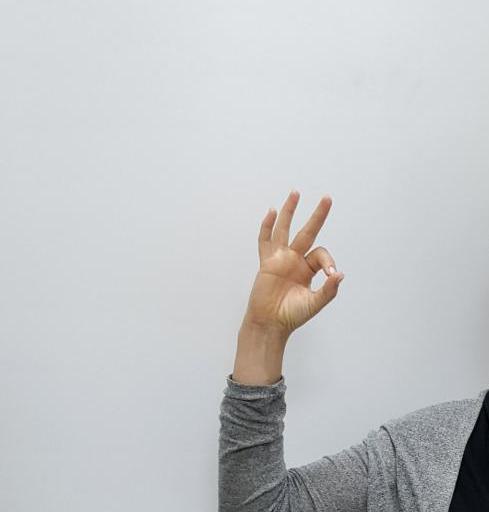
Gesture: ok